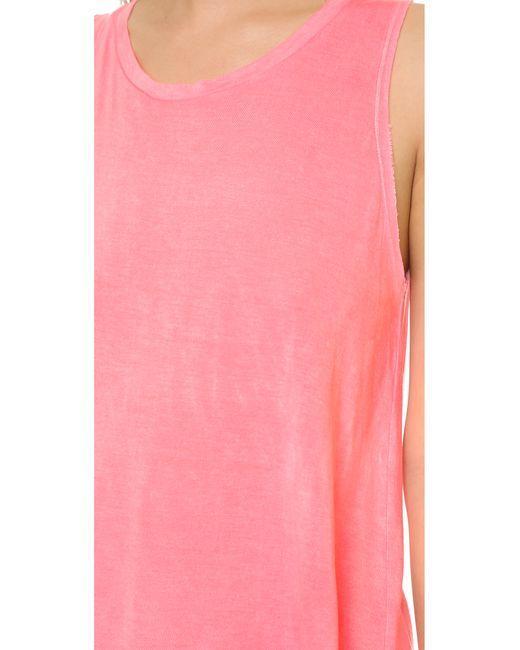
Lässiges rosa ärmelloses sportliches Mädchentop